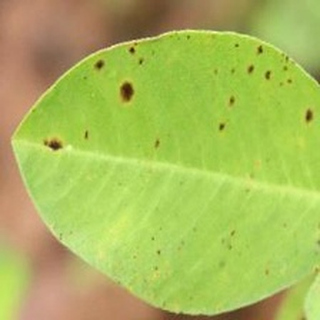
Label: groundnut_late_leaf_spot